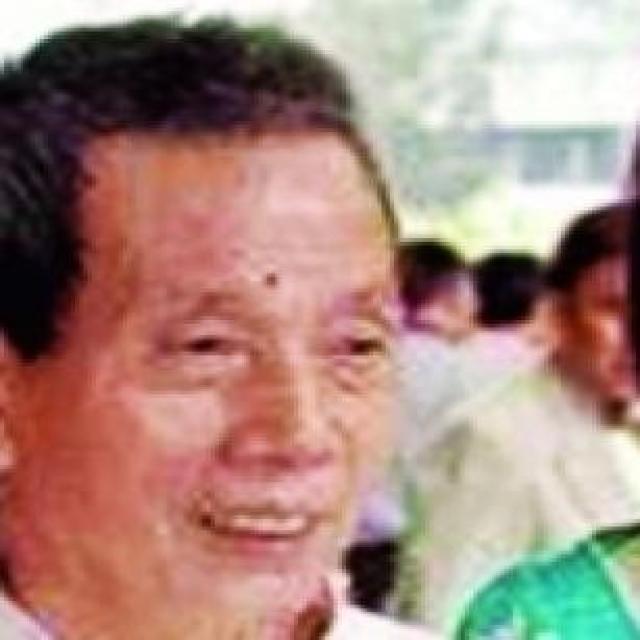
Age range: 45-64